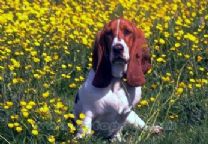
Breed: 223-n000074-English_foxhound